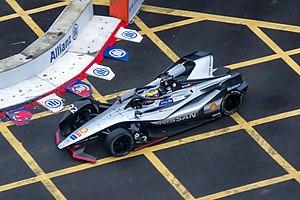
Oliver Rowland, né le 10 août 1992 à Sheffield, au Royaume-Uni, est un pilote automobile britannique. Il participe en 2020 au championnat de Formule E avec l'écurie Nissan e-dams.